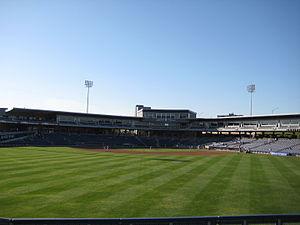
Les Drillers de Tulsa sont une équipe de ligue mineure de baseball de niveau AA basée à Tulsa en Oklahoma, aux États-Unis, et faisant partie de la Texas League.
Les Roughnecks de Tulsa, est une franchise de soccer professionnel basée à Tulsa, dans l'État d'Oklahoma, fondée en 2013. La franchise évolue en United Soccer League, le deuxième niveau dans la hiérarchie nord-américaine.
L'ONEOK Field, est un stade de baseball de 7 833 places situé à Tulsa dans l'État d'Oklahoma. Il est officiellement inauguré le 8 avril 2010. C'est le domicile des Drillers de Tulsa, club de niveau Double-A évoluant en Ligue du Texas, également la franchise de soccer de la United Soccer League, les Roughnecks de Tulsa.